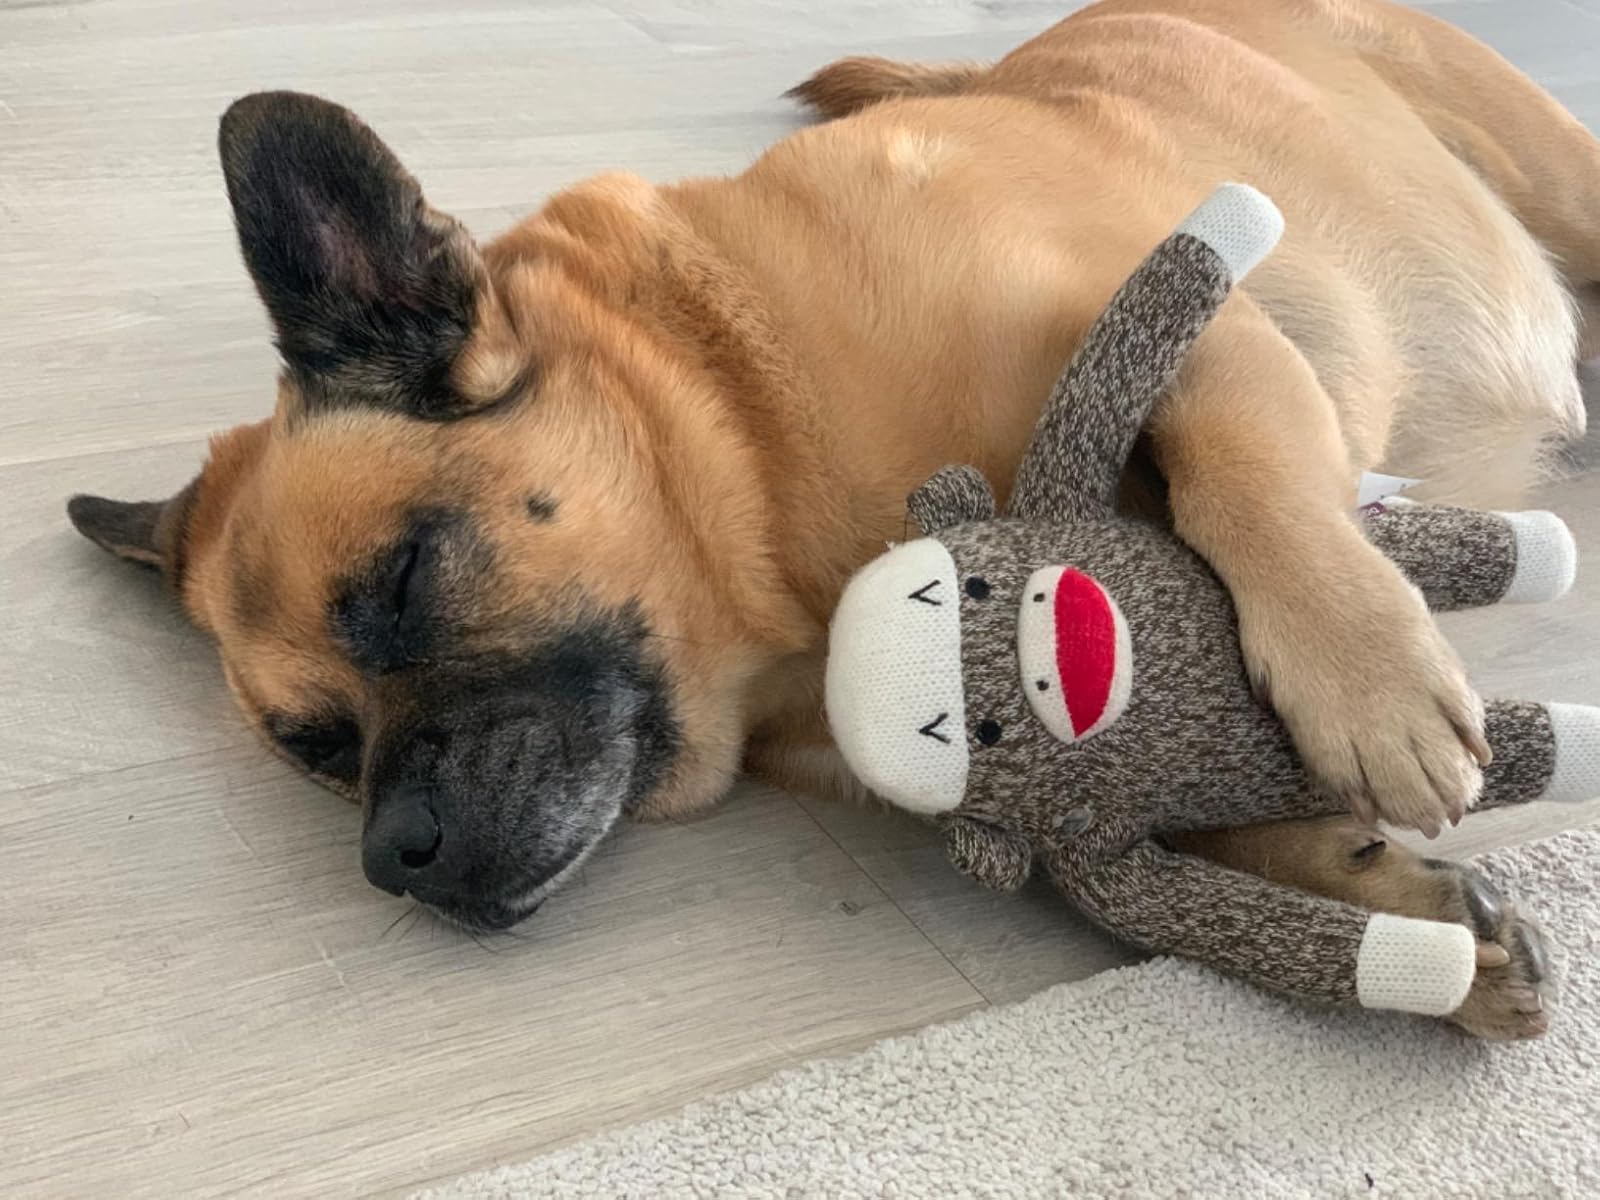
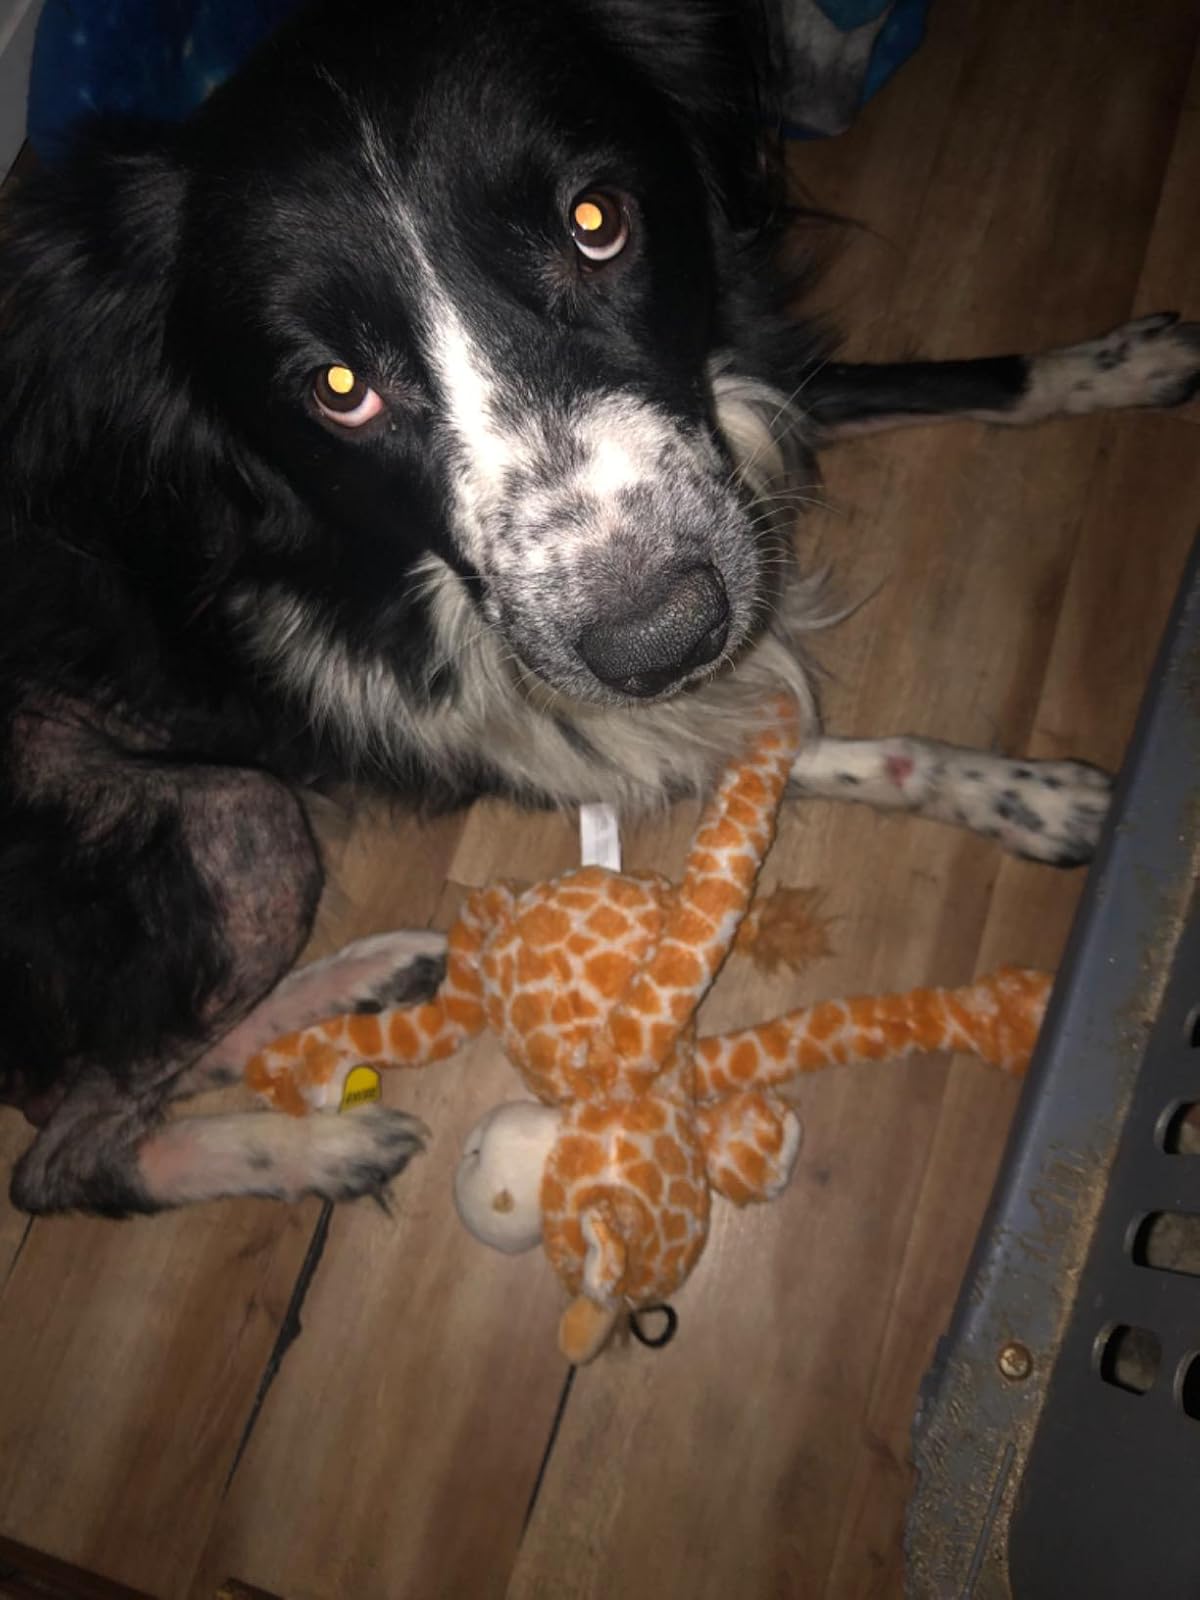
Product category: items_toy
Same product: no